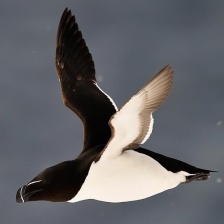
Species: RAZORBILL
Scientific name: ALCA TORDA